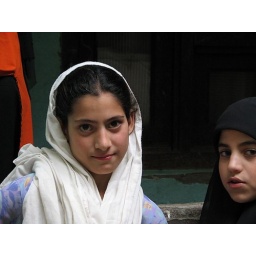
girl in her house